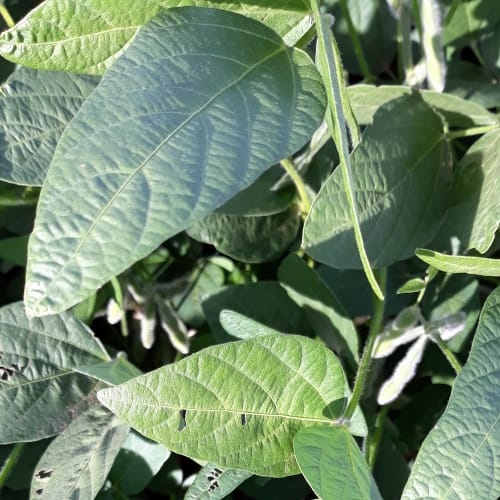
Label: Caterpillar